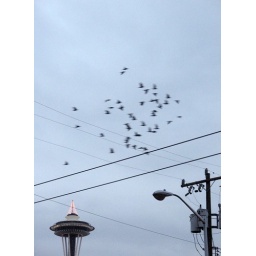
A flock of birds flying over the Space Needle.